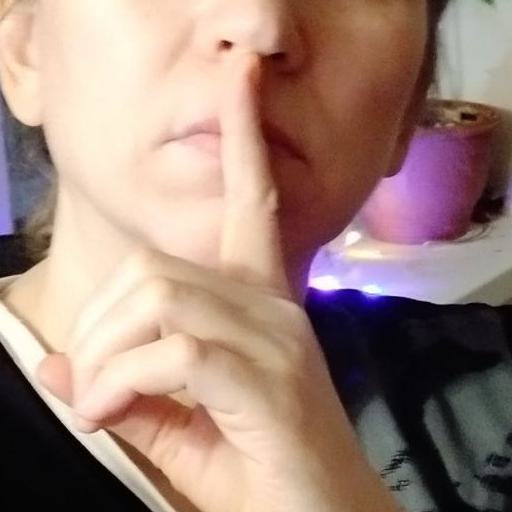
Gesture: mute